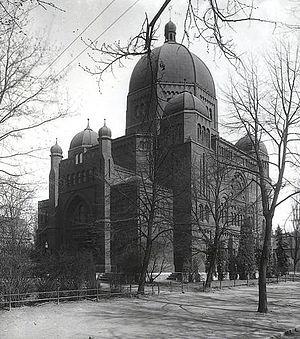
Les Juifs ont vécu à Oppeln depuis le Moyen Âge, alternant périodes de prospérité, pogroms et expulsions jusqu'en 1565, date à laquelle ils sont définitivement expulsés de la ville. Ils ne retourneront à Oppeln qu'au XVIIIᵉ siècle.